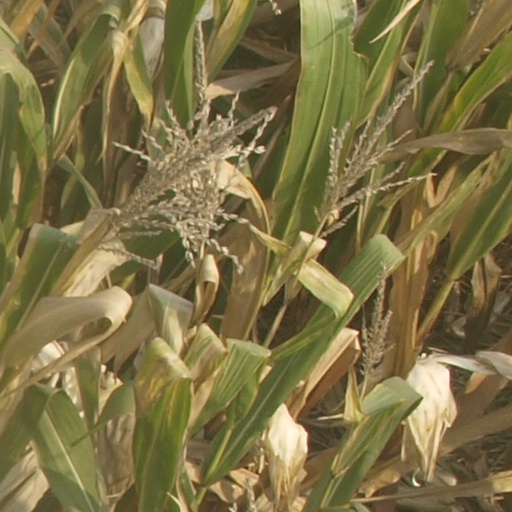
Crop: maize; corn